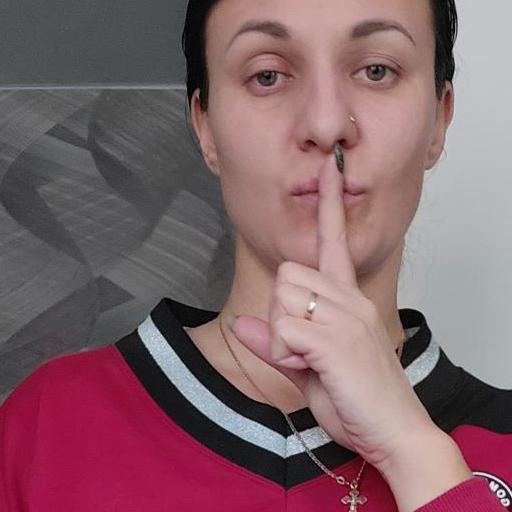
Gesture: mute